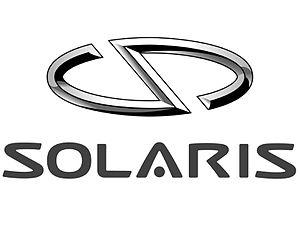
Solaris Bus & Coach est une entreprise polonaise de construction d'autobus, trolleybus, autocars de tourisme et tramways. Ses ateliers se trouvent près de Poznań à Środa Wielkopolska et à Bolechowo. Depuis 2018, Solaris est propriété du constructeur ferroviaire espagnol CAF.